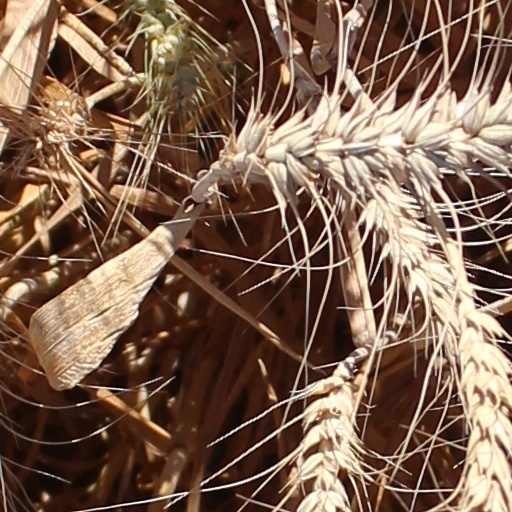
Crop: wheat